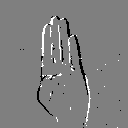
ASL letter: b